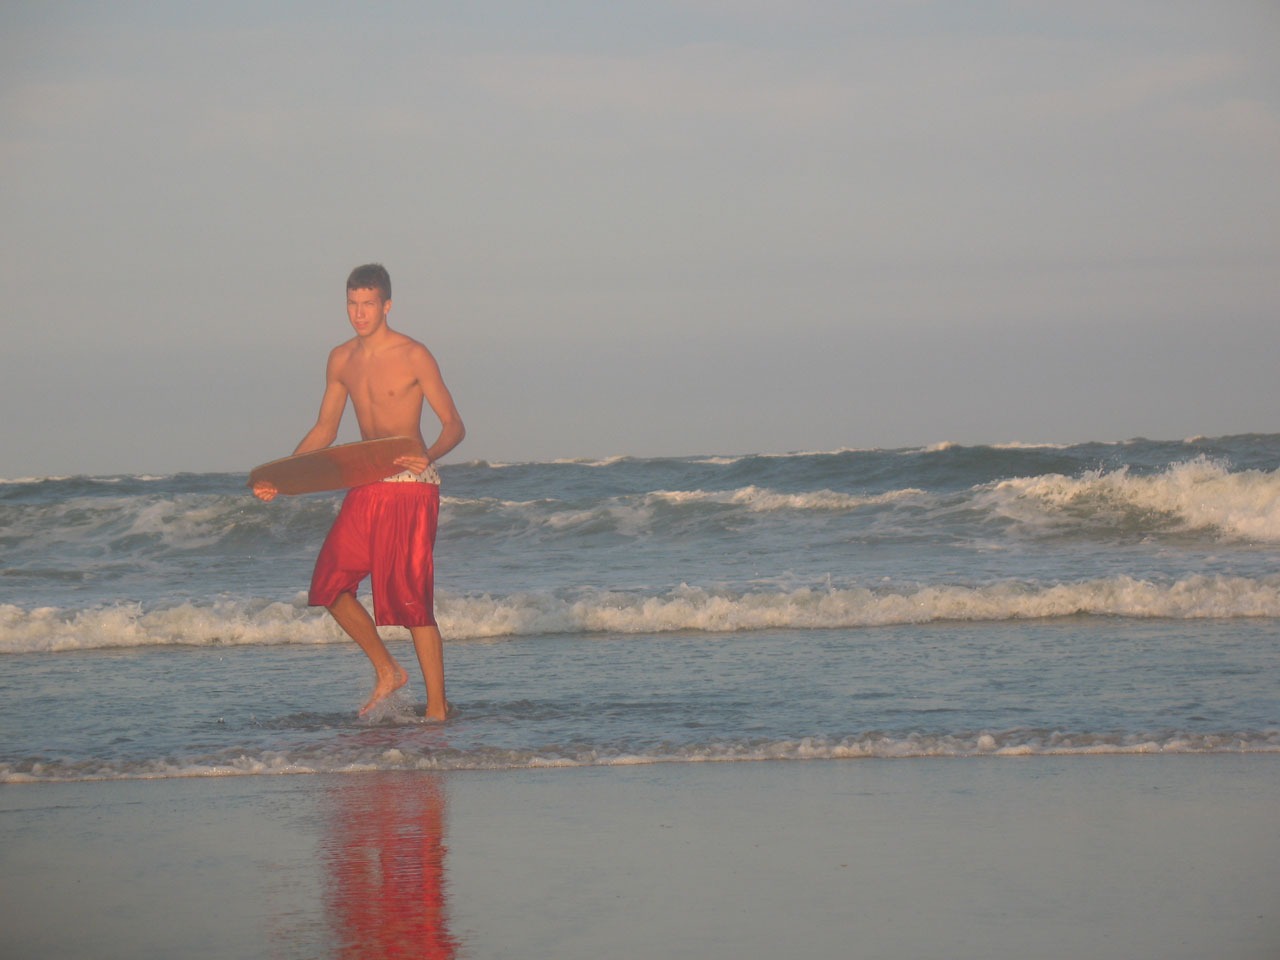
beach, sea, coast, water, ocean, horizon, sky, shore, wave, boy, vacation, surfing, blue, swimming, body of water, great, day